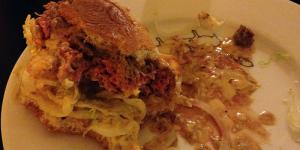
bollos de chicharro chicharrones